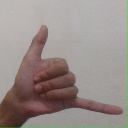
अक्षर: द